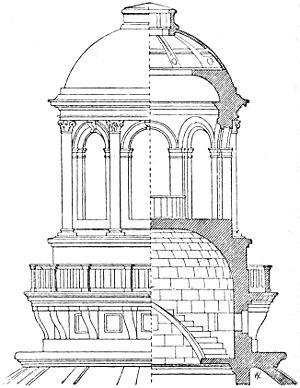
Coupe et élévation de la lanterne qui surmonte le dôme du Panthéon de Paris
Une lanterne est une construction polygonale, à claire-voie, qui, parce qu'au sommet de l'édifice, en constitue un éclairage. On parle dans le cas d'une petite lanterne de « lanternon » ou de « lanterneau ». Le lanternon est une structure de plan carré ou rectangulaire, percée de fenêtres, de forme plutôt élancée, tandis que le lanterneau est d'une forme basse formant la partie supérieure d'un comble et qui assure l'éclairage ou l'aération.